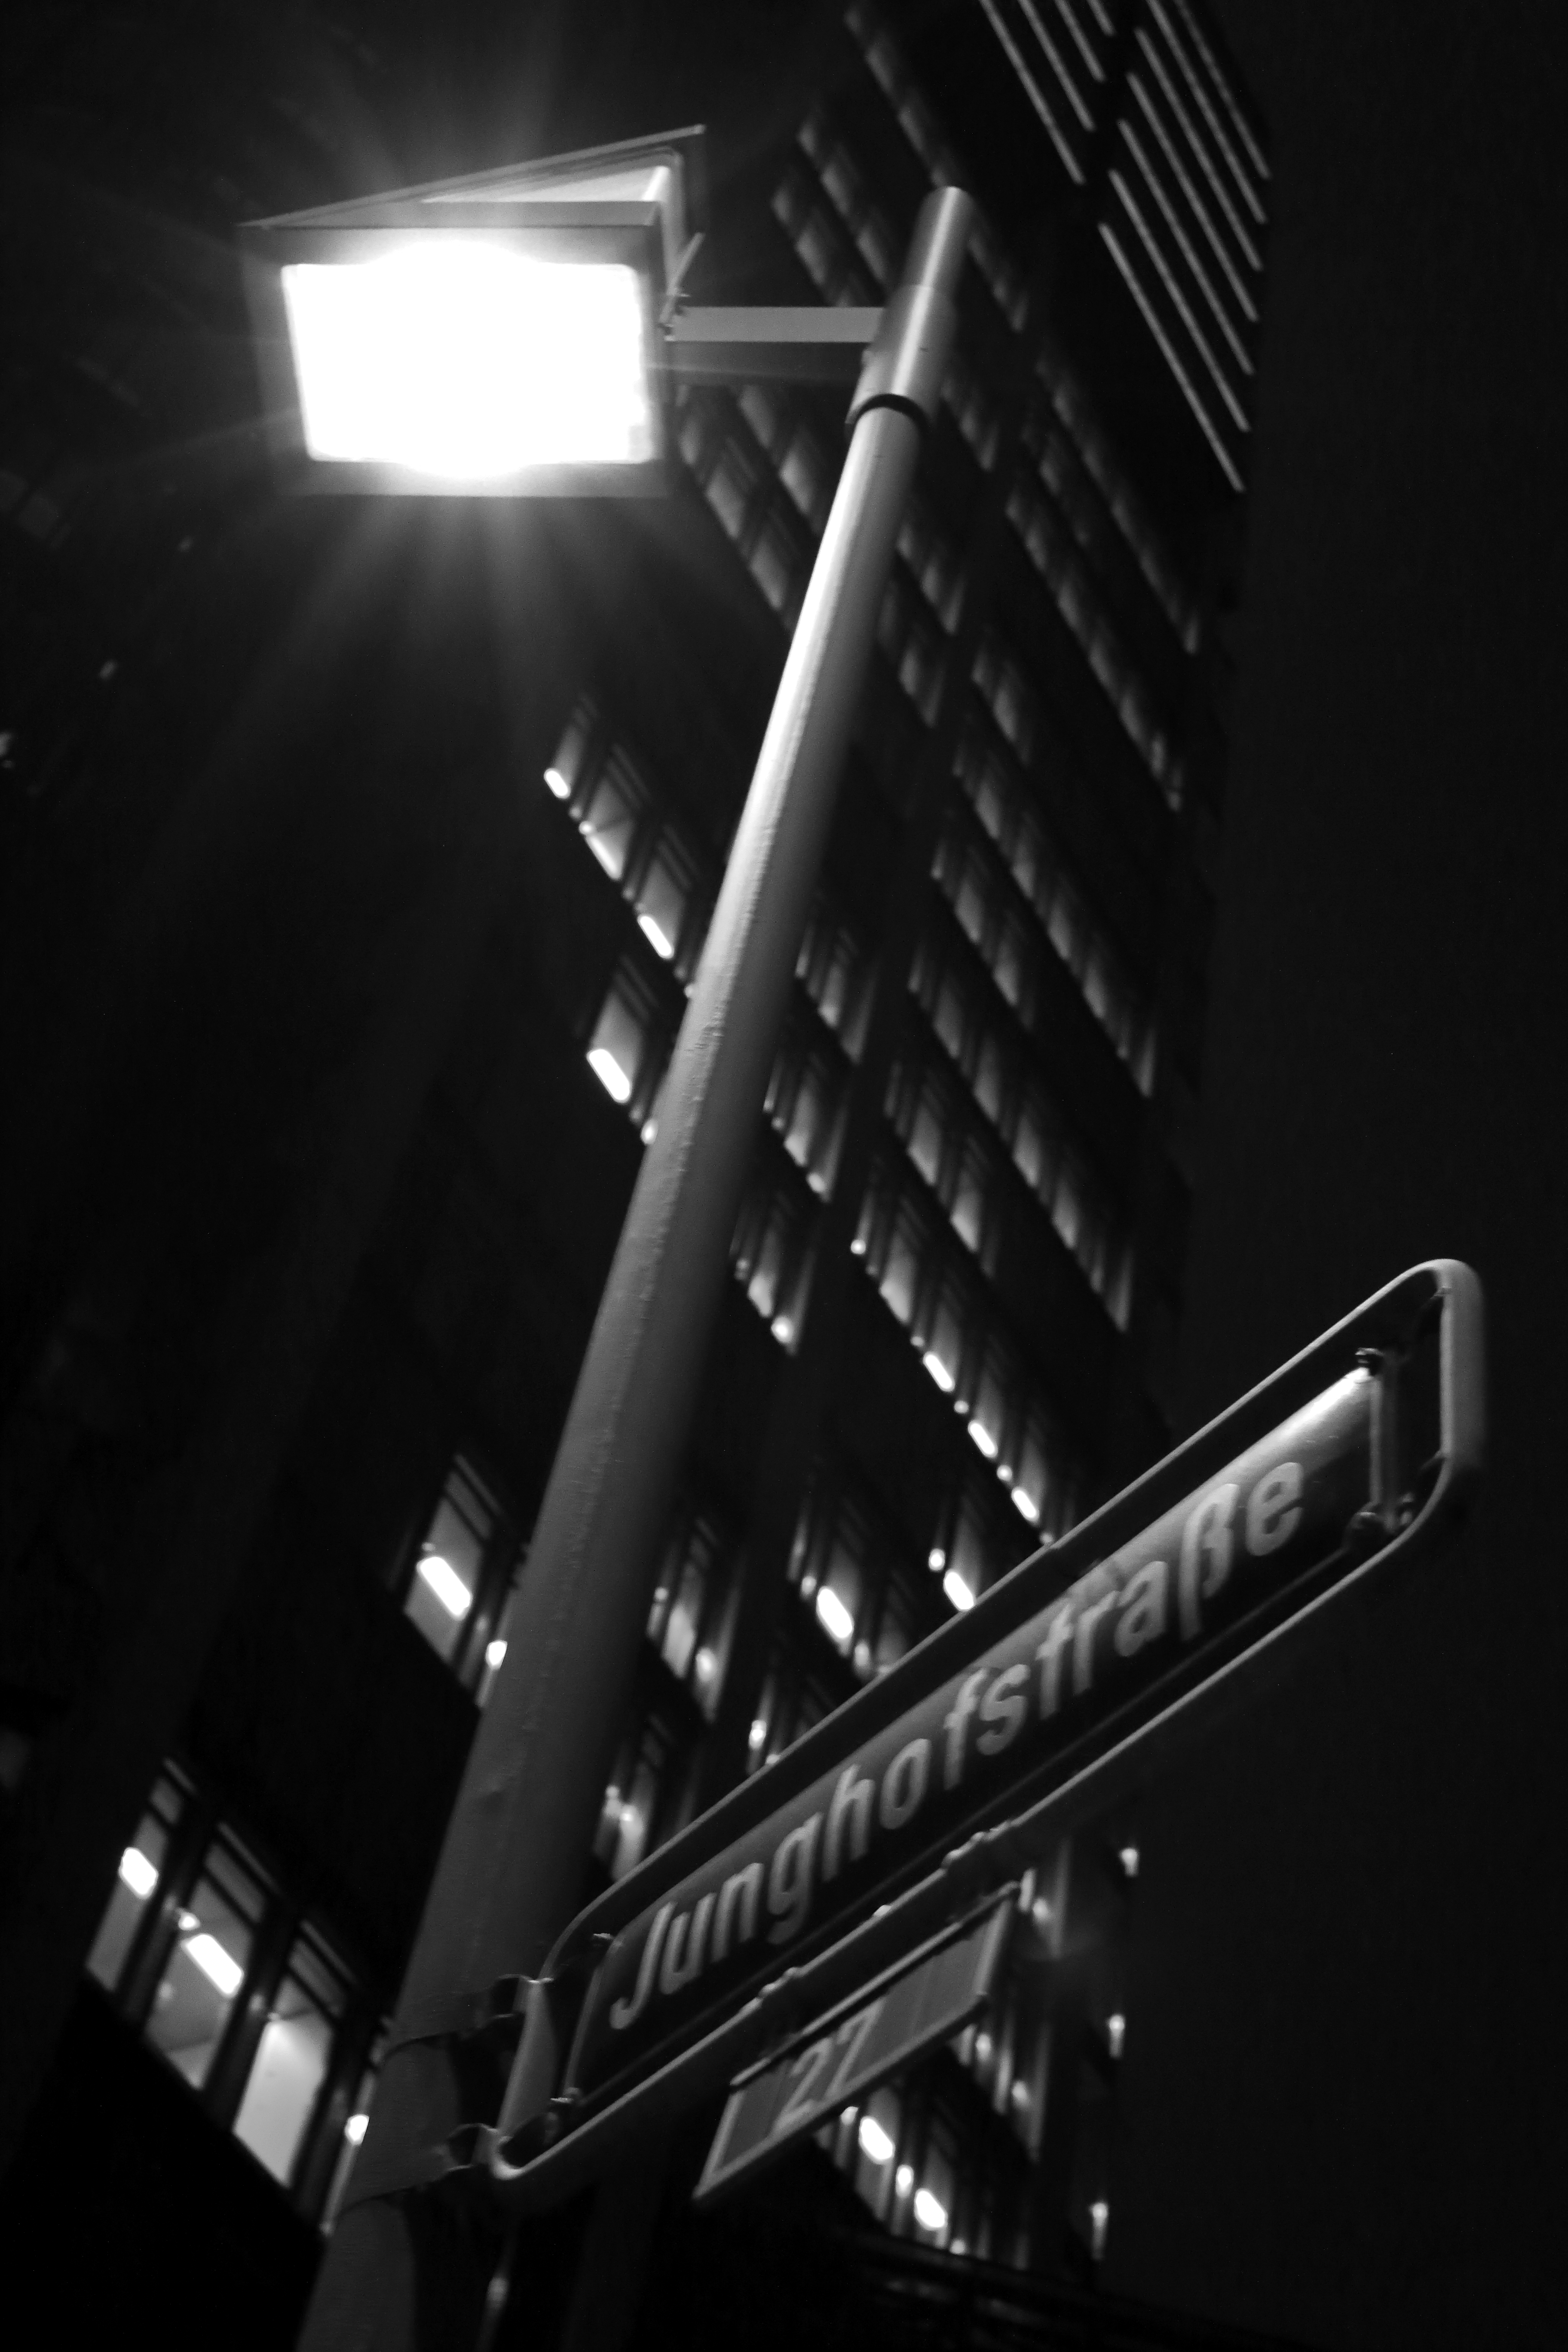
light, black and white, white, night, darkness, black, monochrome, lighting, bw, blackandwhite, blackwhite, germany, alemania, allemagne, sw, schwarzweiss, schwarzweis, shape, frankfurtmain, frankfurtammain, frankfurtam, frankfurtamain, germania, hesse, hassia, hessen, frankfurt, schwarzweissfotografie, schwarzweisfotografie, monochrome photography, film noir, computer wallpaper